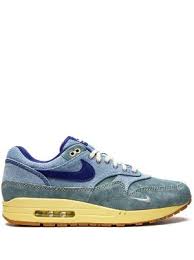
Label: Sneaker